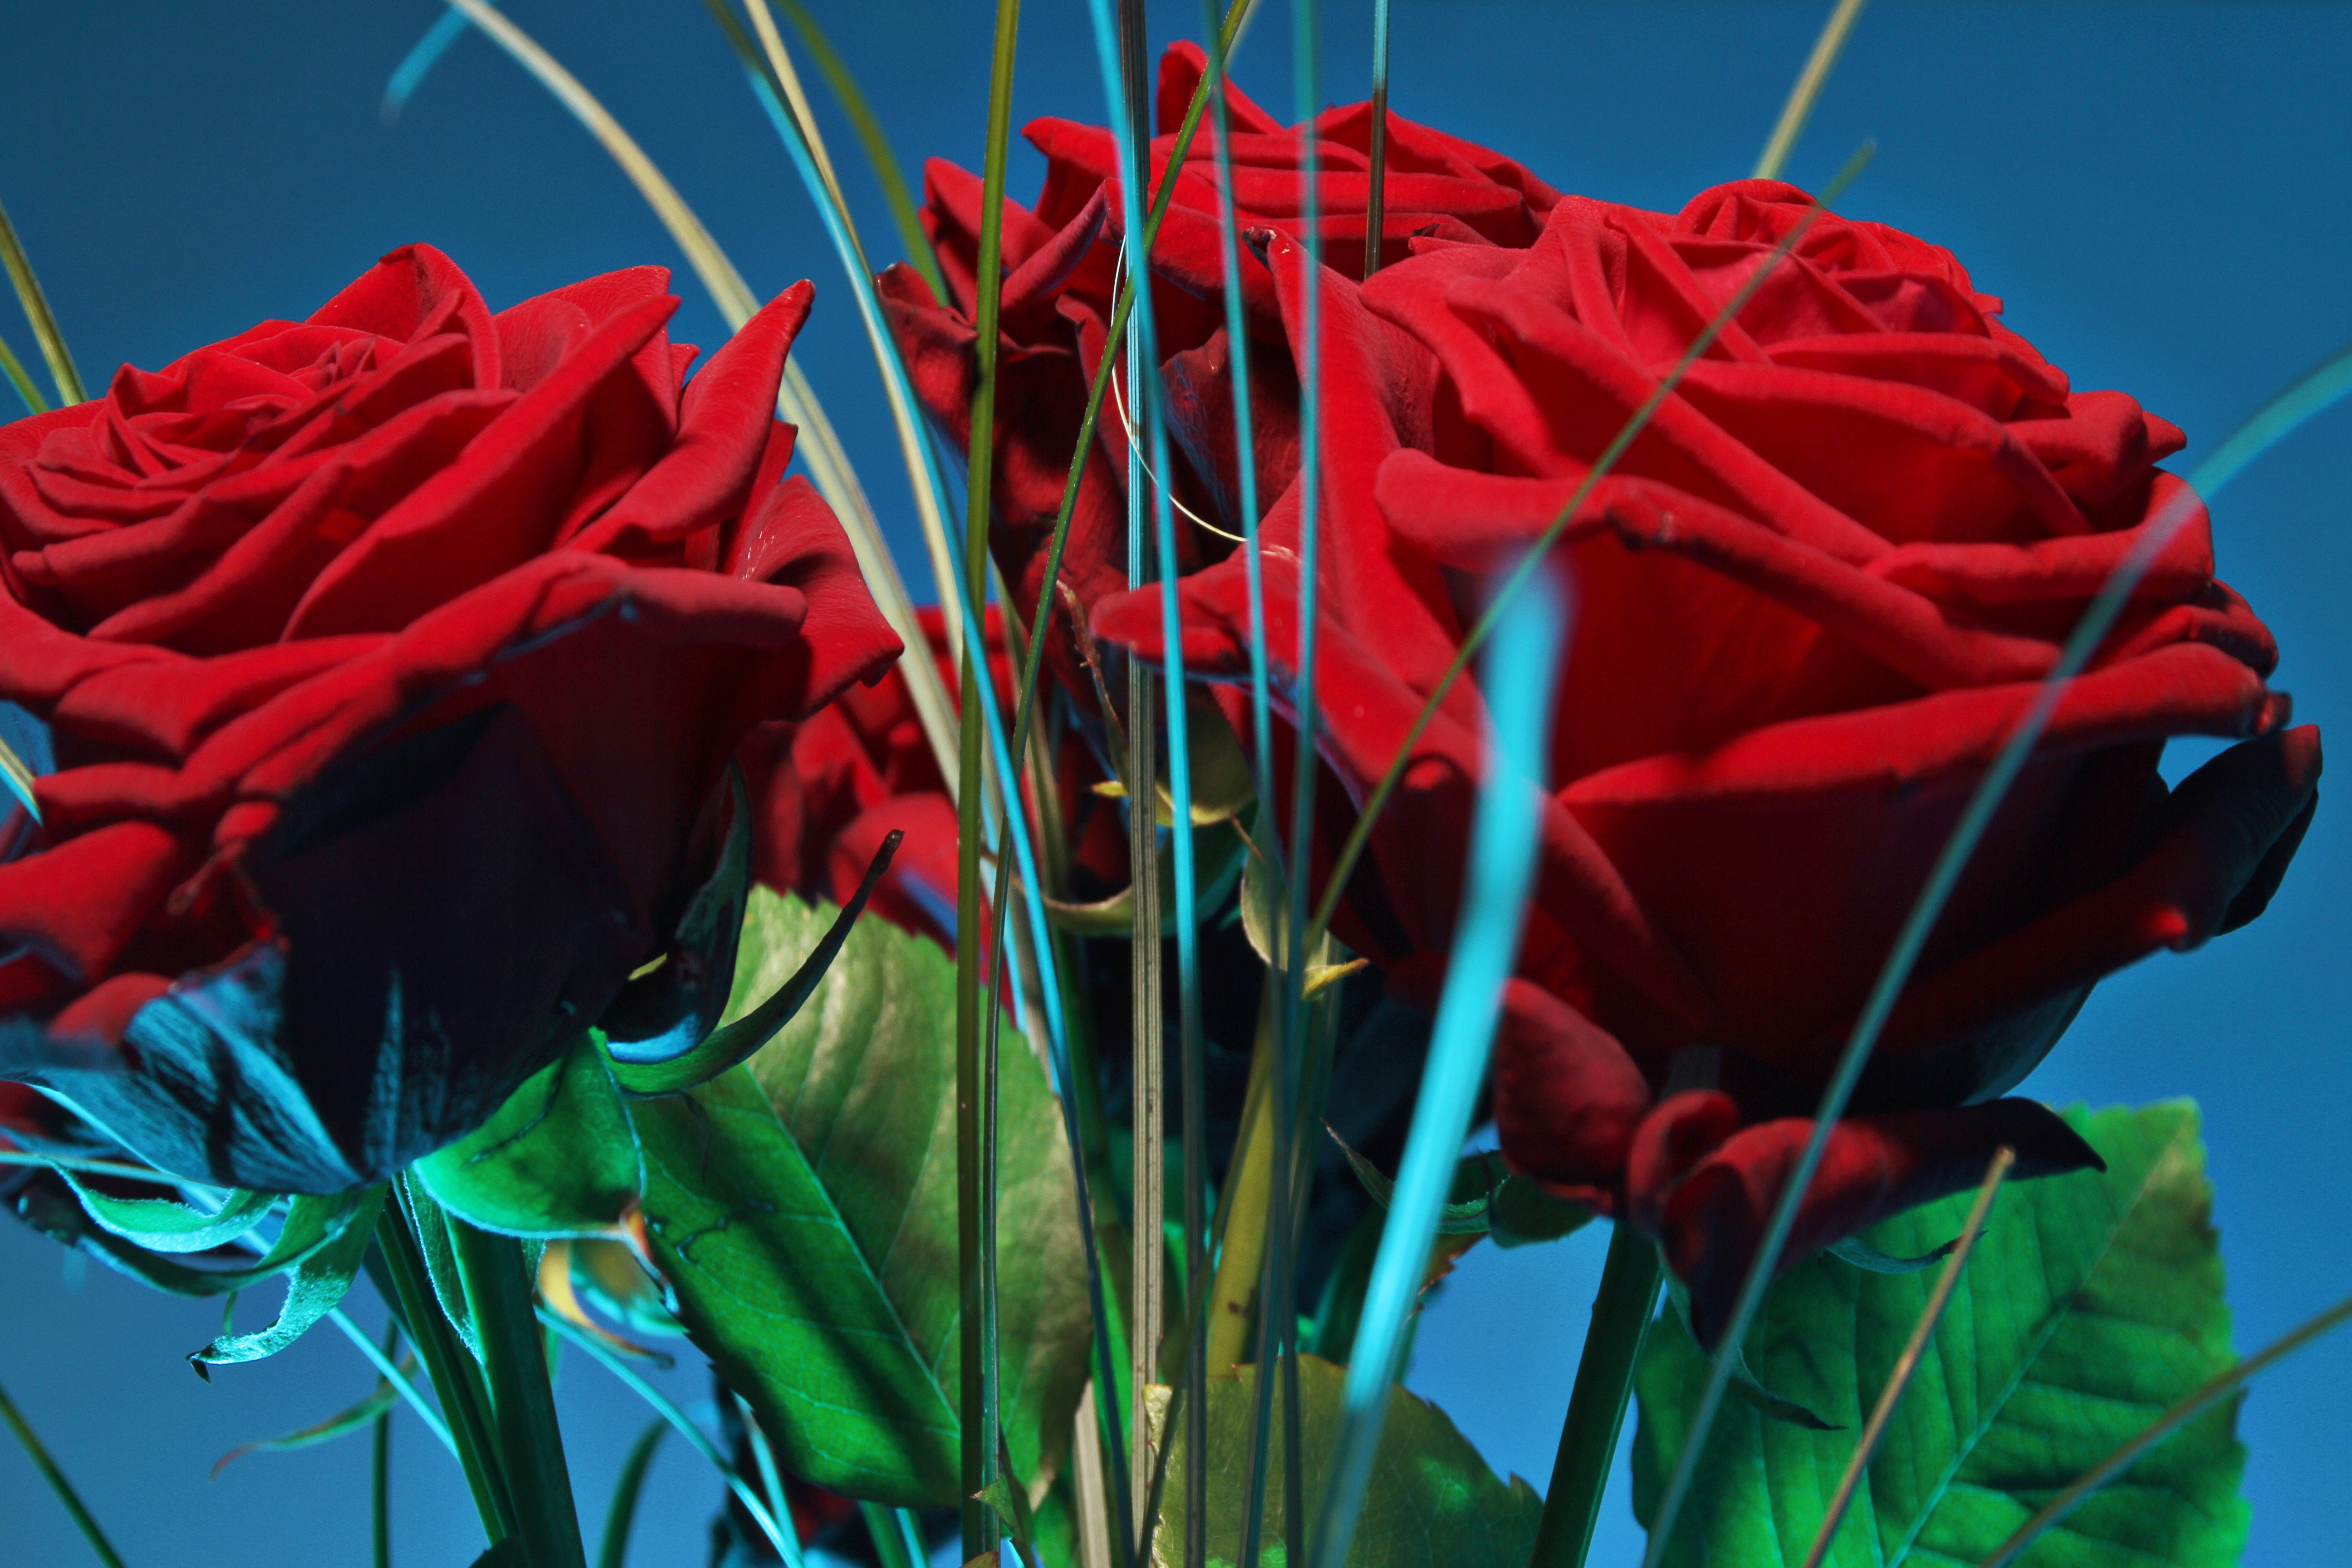
blossom, plant, leaf, flower, petal, bloom, rose, green, red, color, blue, flora, red rose, roses, macro photography, flowering plant, green stuff, garden roses, rose family, plant stem, land plant